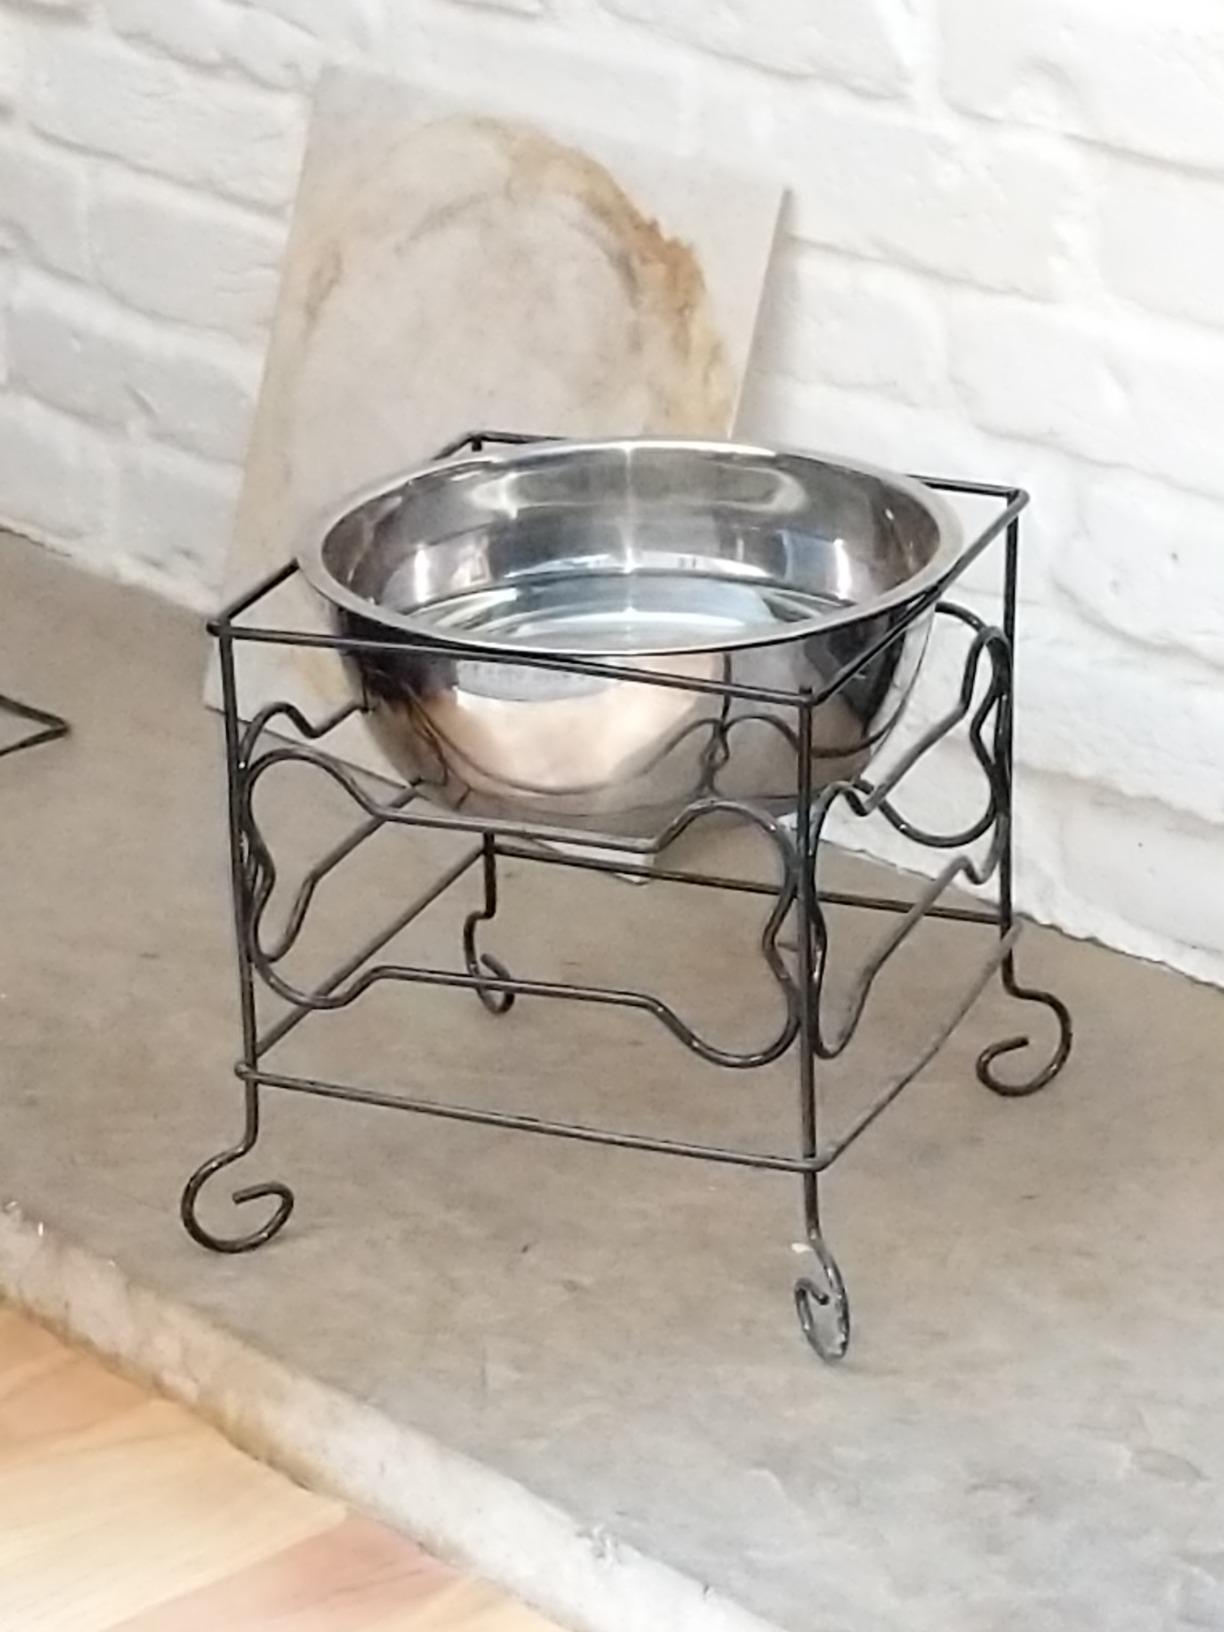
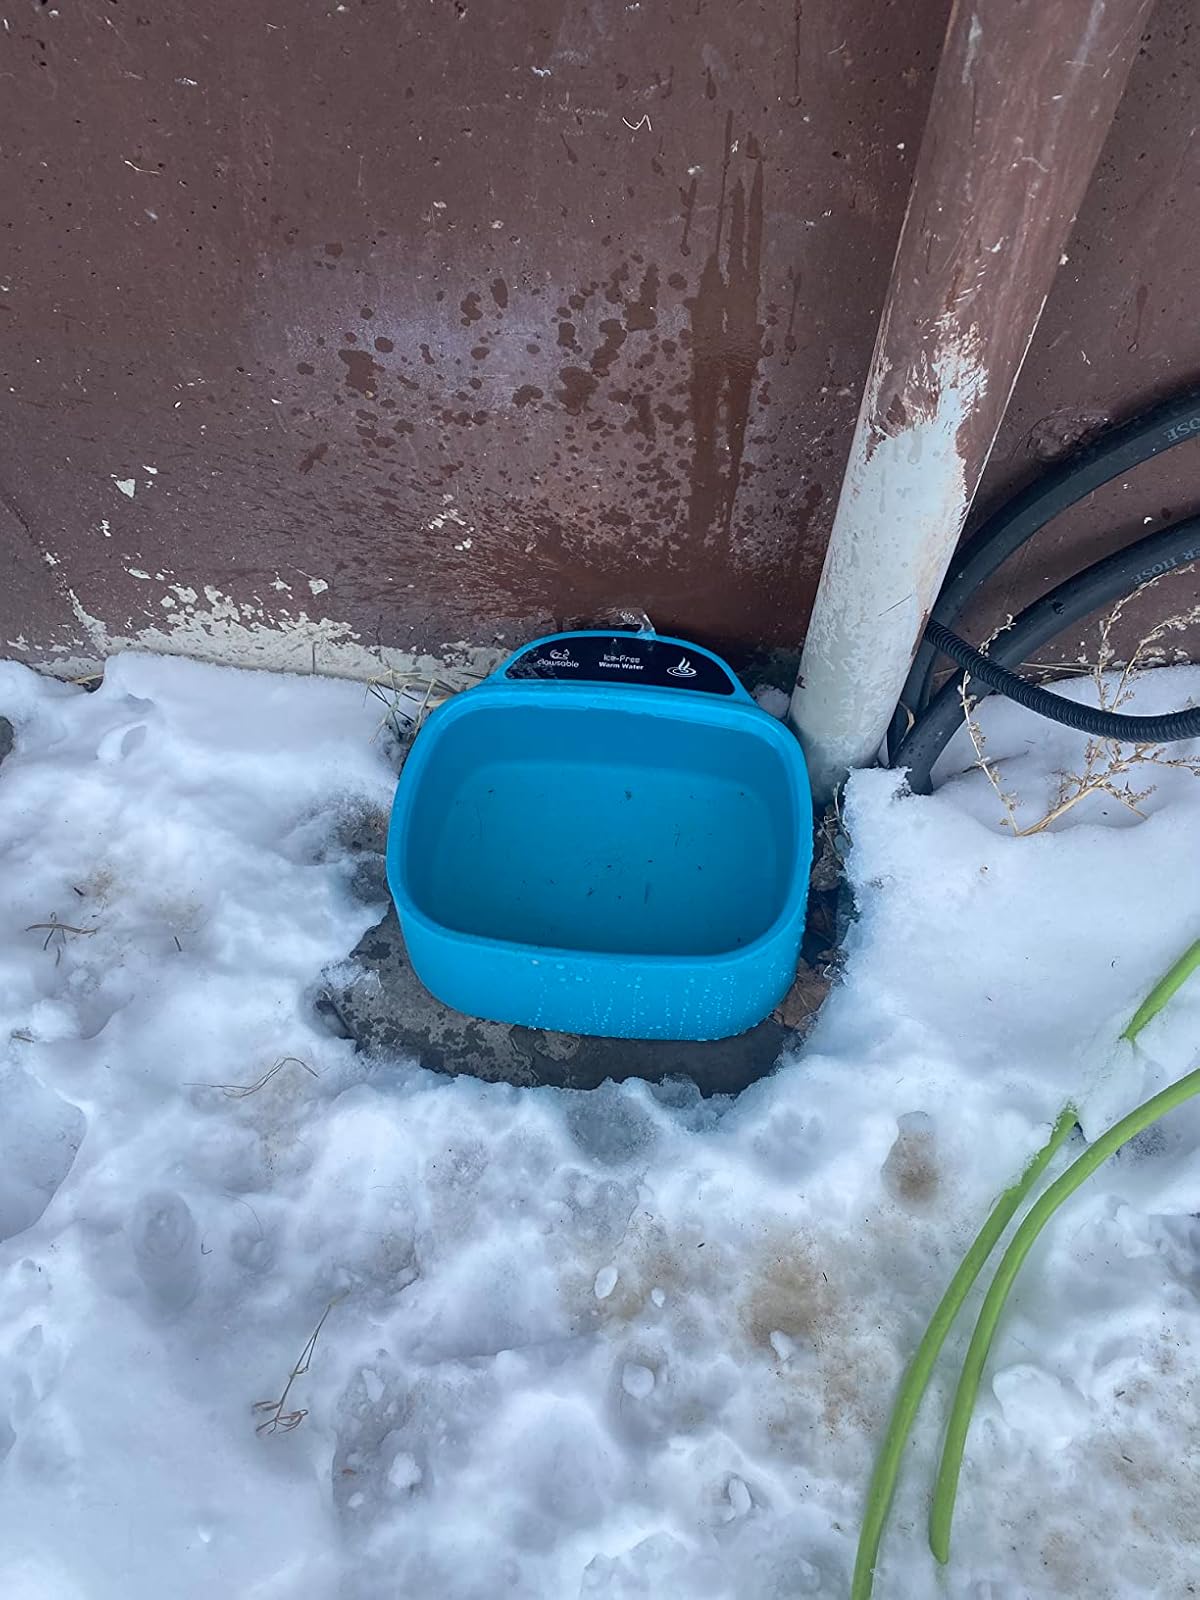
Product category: items_bowl
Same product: no